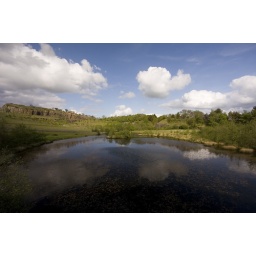
The sky reflected in the lake at Walltown QuarryProject 366 - 143/366